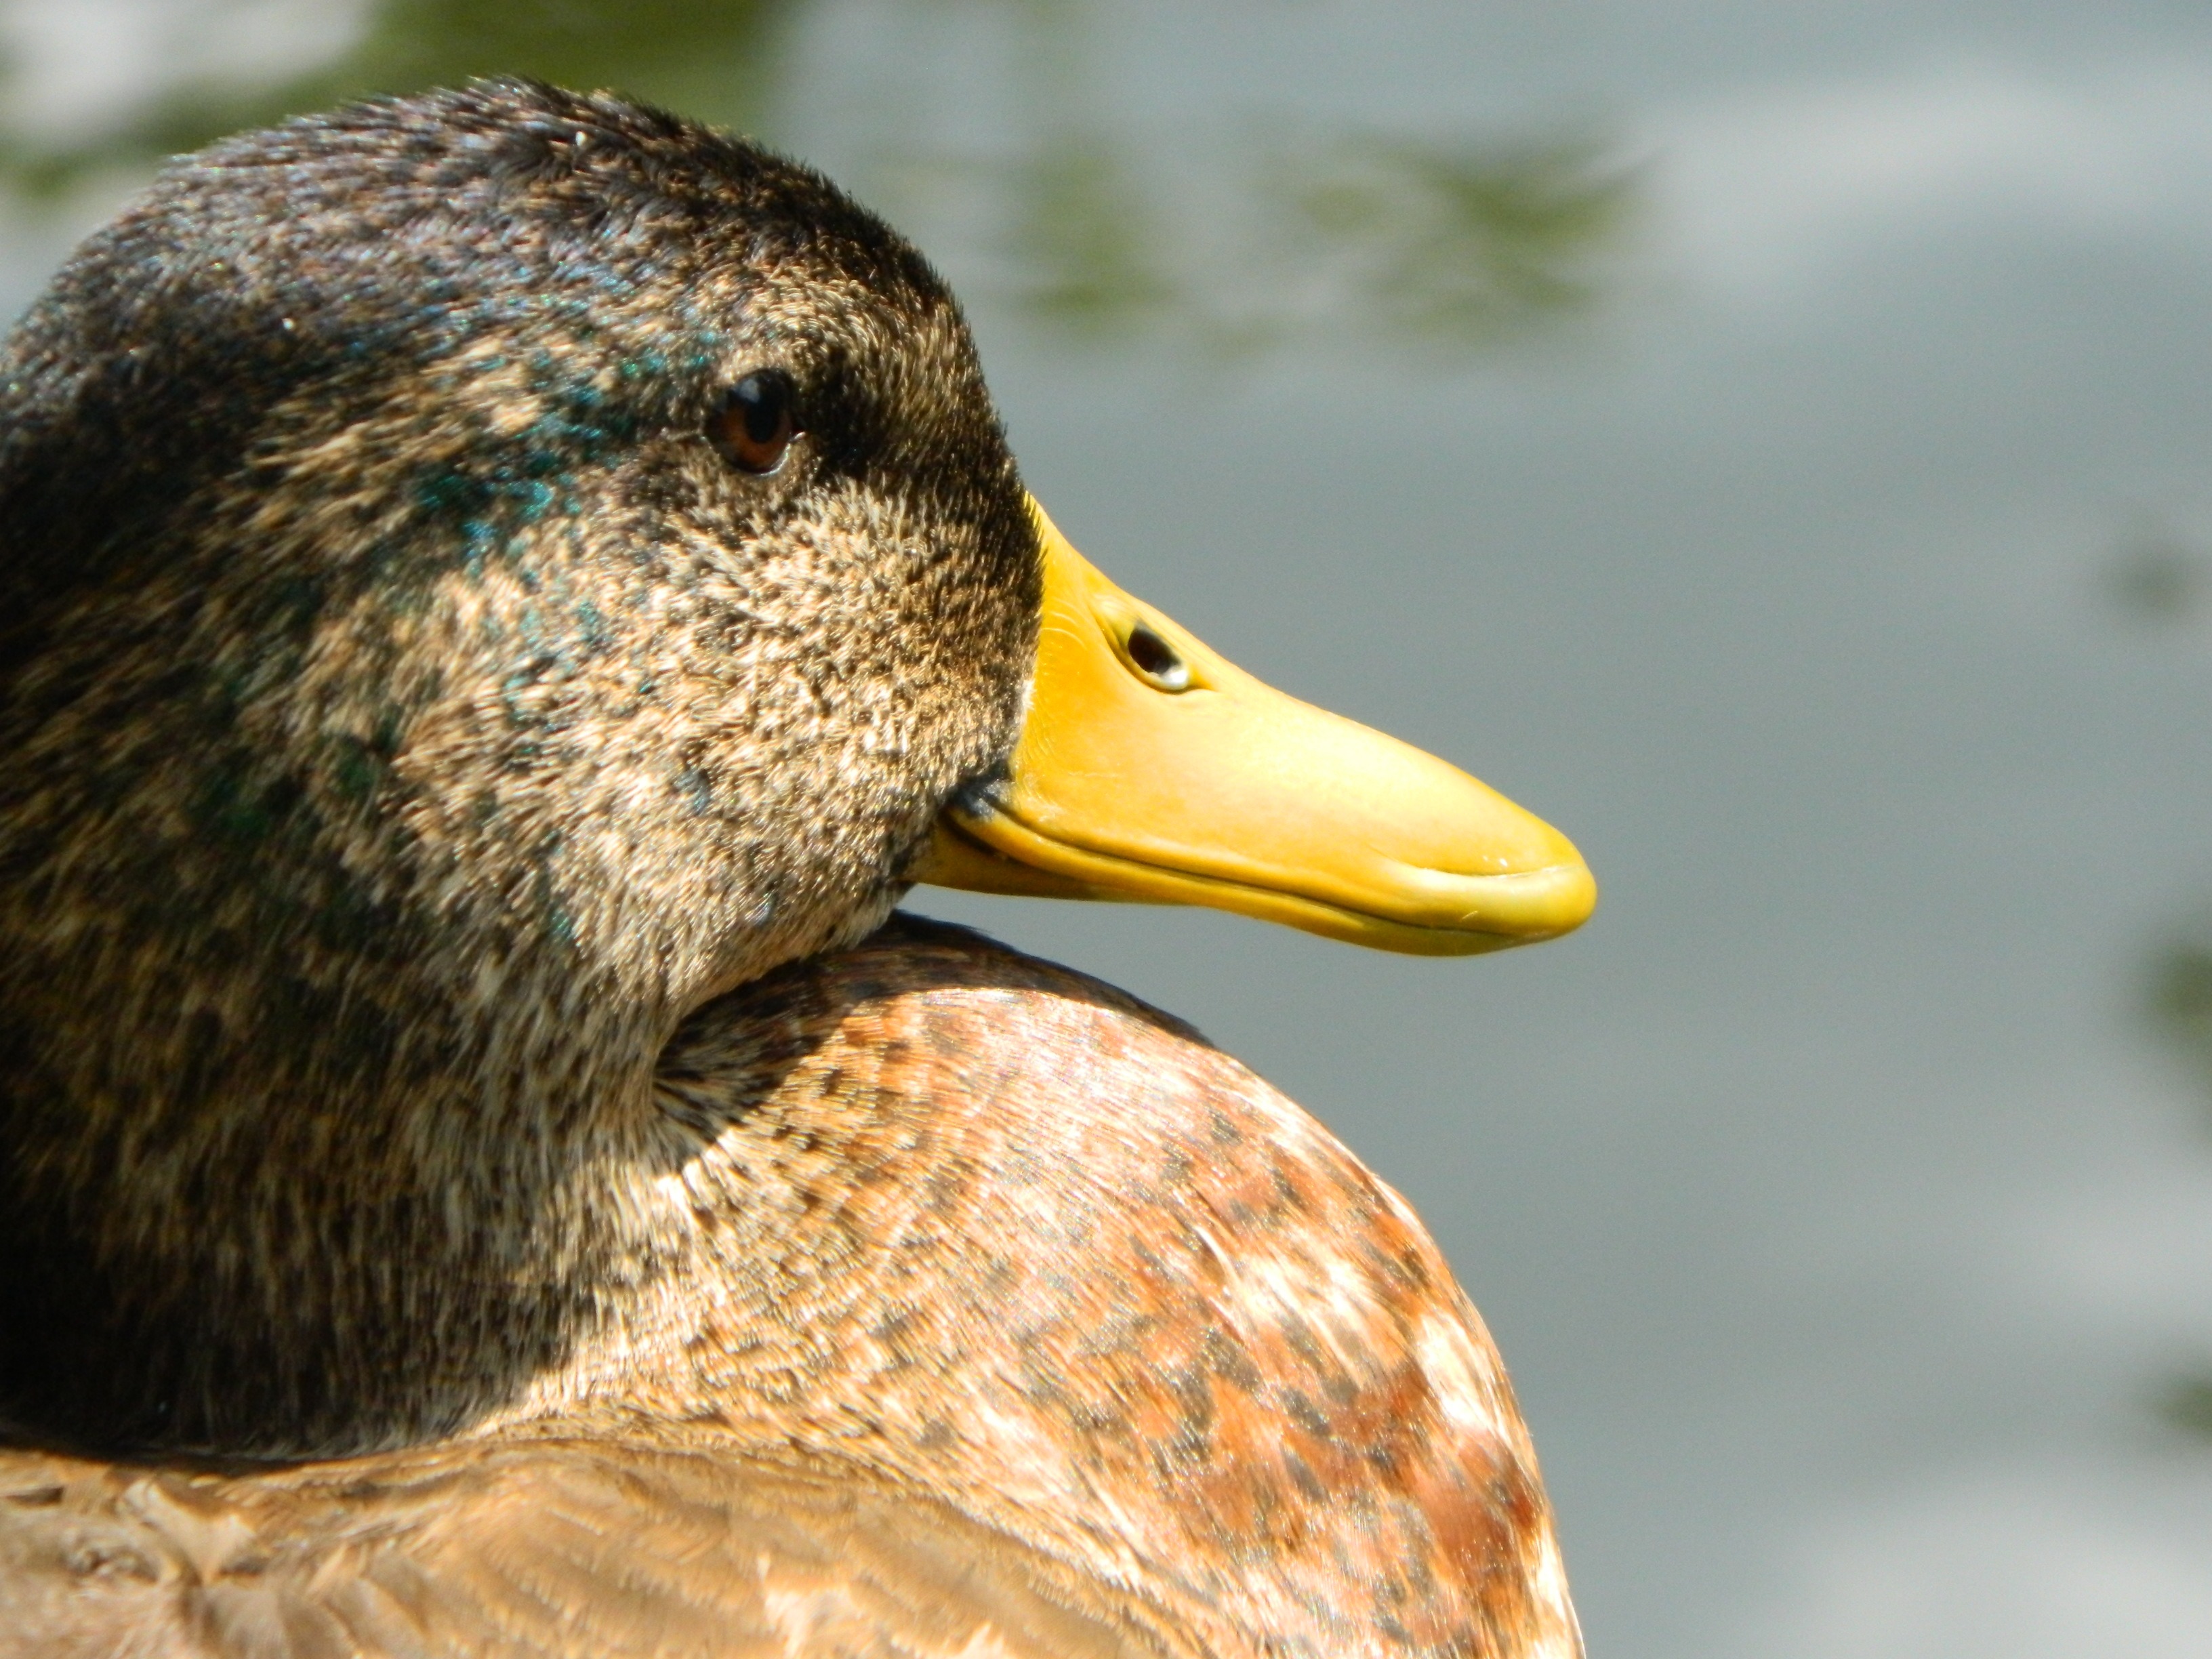
water, nature, bird, sweet, animal, looking, wildlife, beak, fauna, poultry, close up, face, duck, head, vertebrate, waterfowl, water bird, mallard, canard, ducks geese and swans, dug